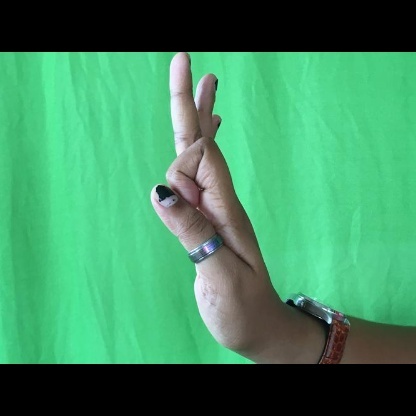
Mudra: Aralam